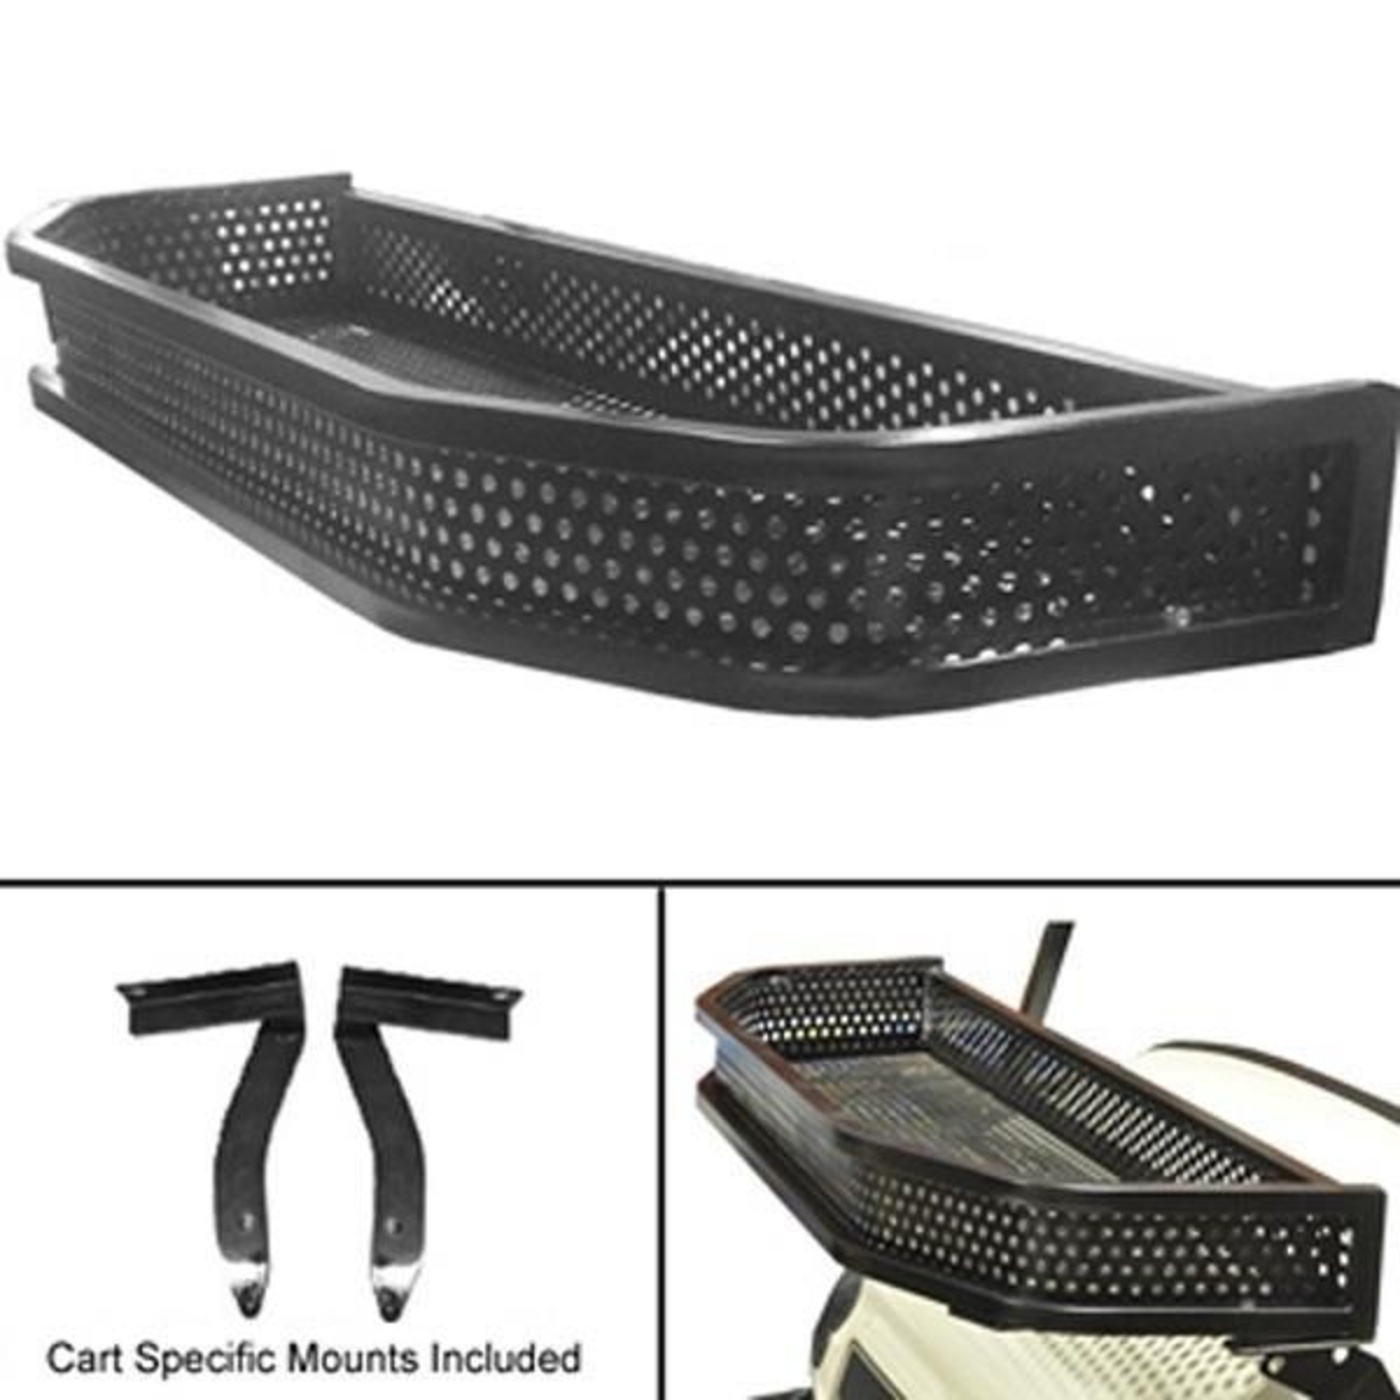
GTW® Shooting Clays Basket for Yamaha Drive2 (Years 2017-Up)
PRODUCT DESCRIPTION GTW® Front Mount Shooting Clays Basket for 2017-Up Yamaha Drive2 Features: Heavy Duty, Black Powder Coated Perforated Steel Basket Mounts to the front of cart, still utilizing a rear seat or back rack No drilling required Kit includes basket & model specific mounting brackets Exterior Basket Dimensions: W-44" x L-13" x D-4.25" Interior Basket Dimensions: W-41.75" x L-11.25" x D-3.75" SPECIFICATIONS Make YAMAHA Advertised Color Black Standard Color Black Unit EA Make Model Year Power YAMAHA DRIVE2 BOTH 2017 Current Freight Type Standard Brand GTW OEM CROSS REFERENCE OEM Manufacturer & Part Number ACC-BSKT07 RH
Brand: NivelParts
Category: Sporting Goods > Outdoor Recreation > Hunting & Shooting > Clay Pigeon Shooting > Clay Pigeon Throwers